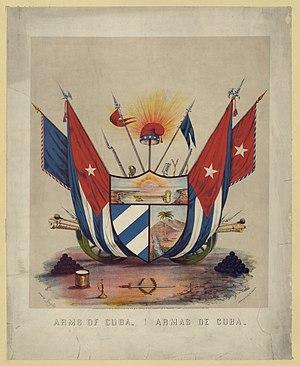
Carlos Manuel de Céspedes, né le 18 avril 1819 à Bayamo et mort le 27 février 1874, était un militaire et homme d'État cubain, ayant combattu lors de la Guerre des Dix Ans pour l'indépendance de l'île.